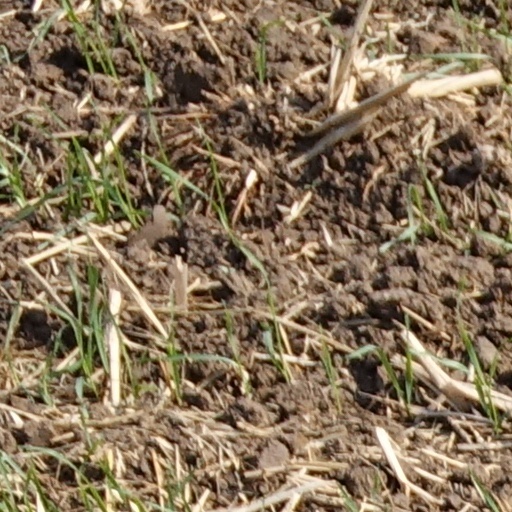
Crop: wheat